NASCAR Xfinity Series at Pocono Raceway

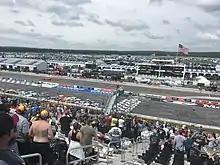
The 2018 Pocono Green 250

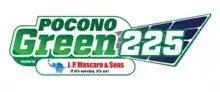
The race logo in 2020 and 2021

The inaugural Xfinity Series race at Pocono was held on June 4, 2016 with a scheduled distance of 100 laps/. However, the race was shortened after only 53 laps/ because of persistent rain showers. The race marked the first time NASCAR's second-tier series visited and raced in the state of Pennsylvania since the closure of Nazareth Speedway in 2004. The second running of the event was the first NASCAR-sanctioned event at Pocono to use the stage format, a format that was created prior to the 2017 NASCAR season for all three divisions for all race tracks; the 100 laps were split into three stages, with the first two being 25 laps each and the last consisting of the final 50.